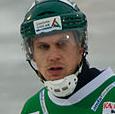
Age: 29